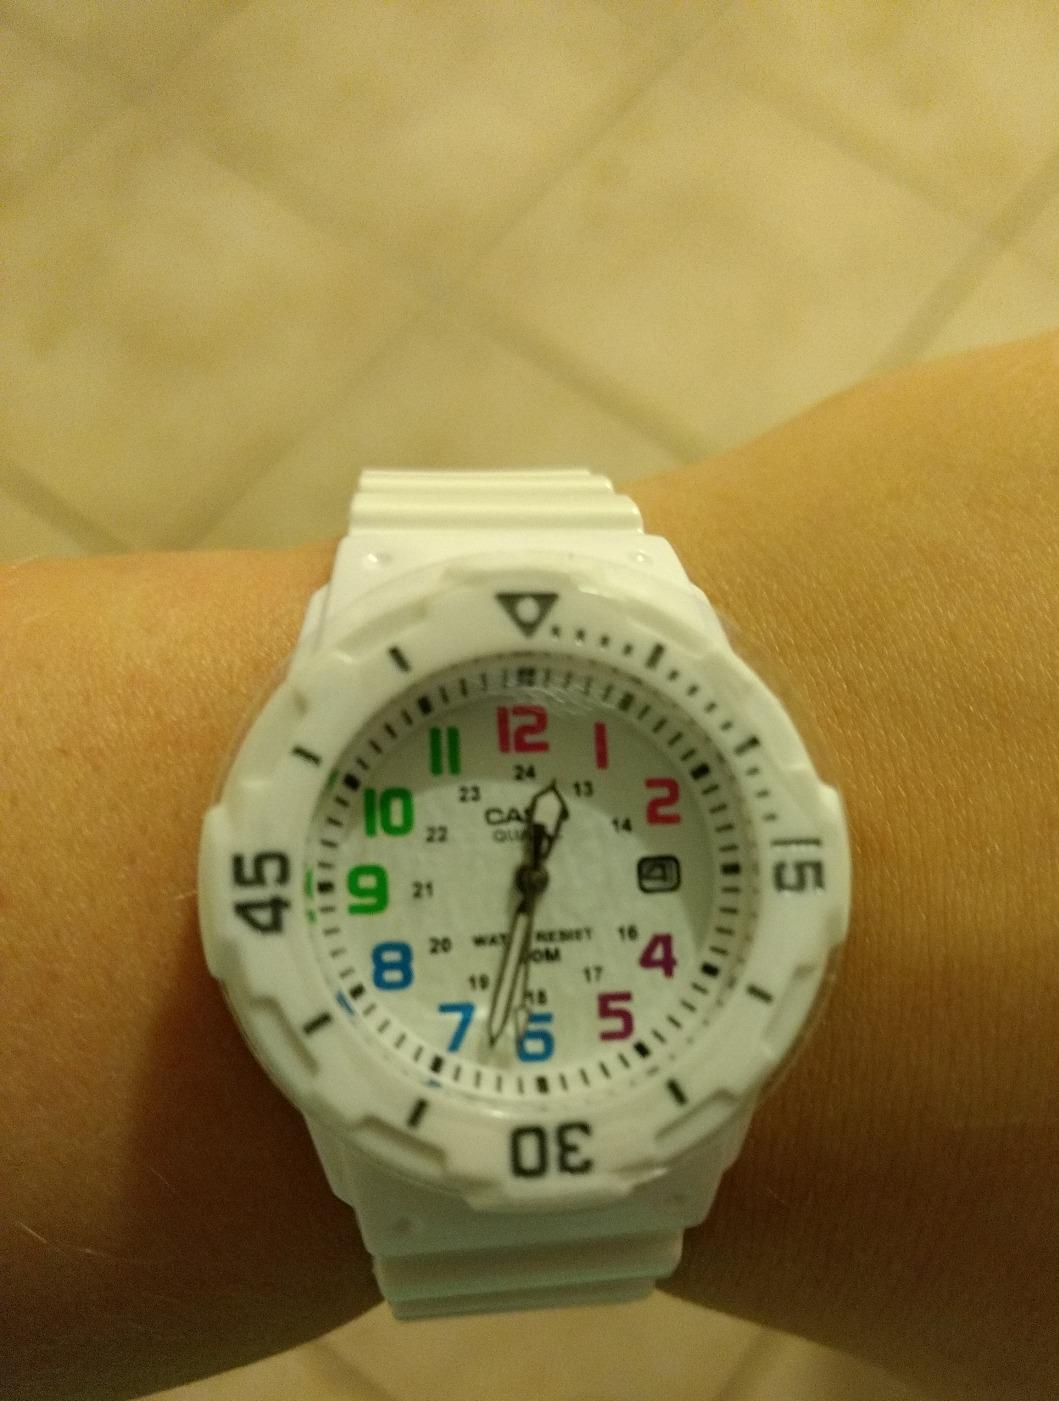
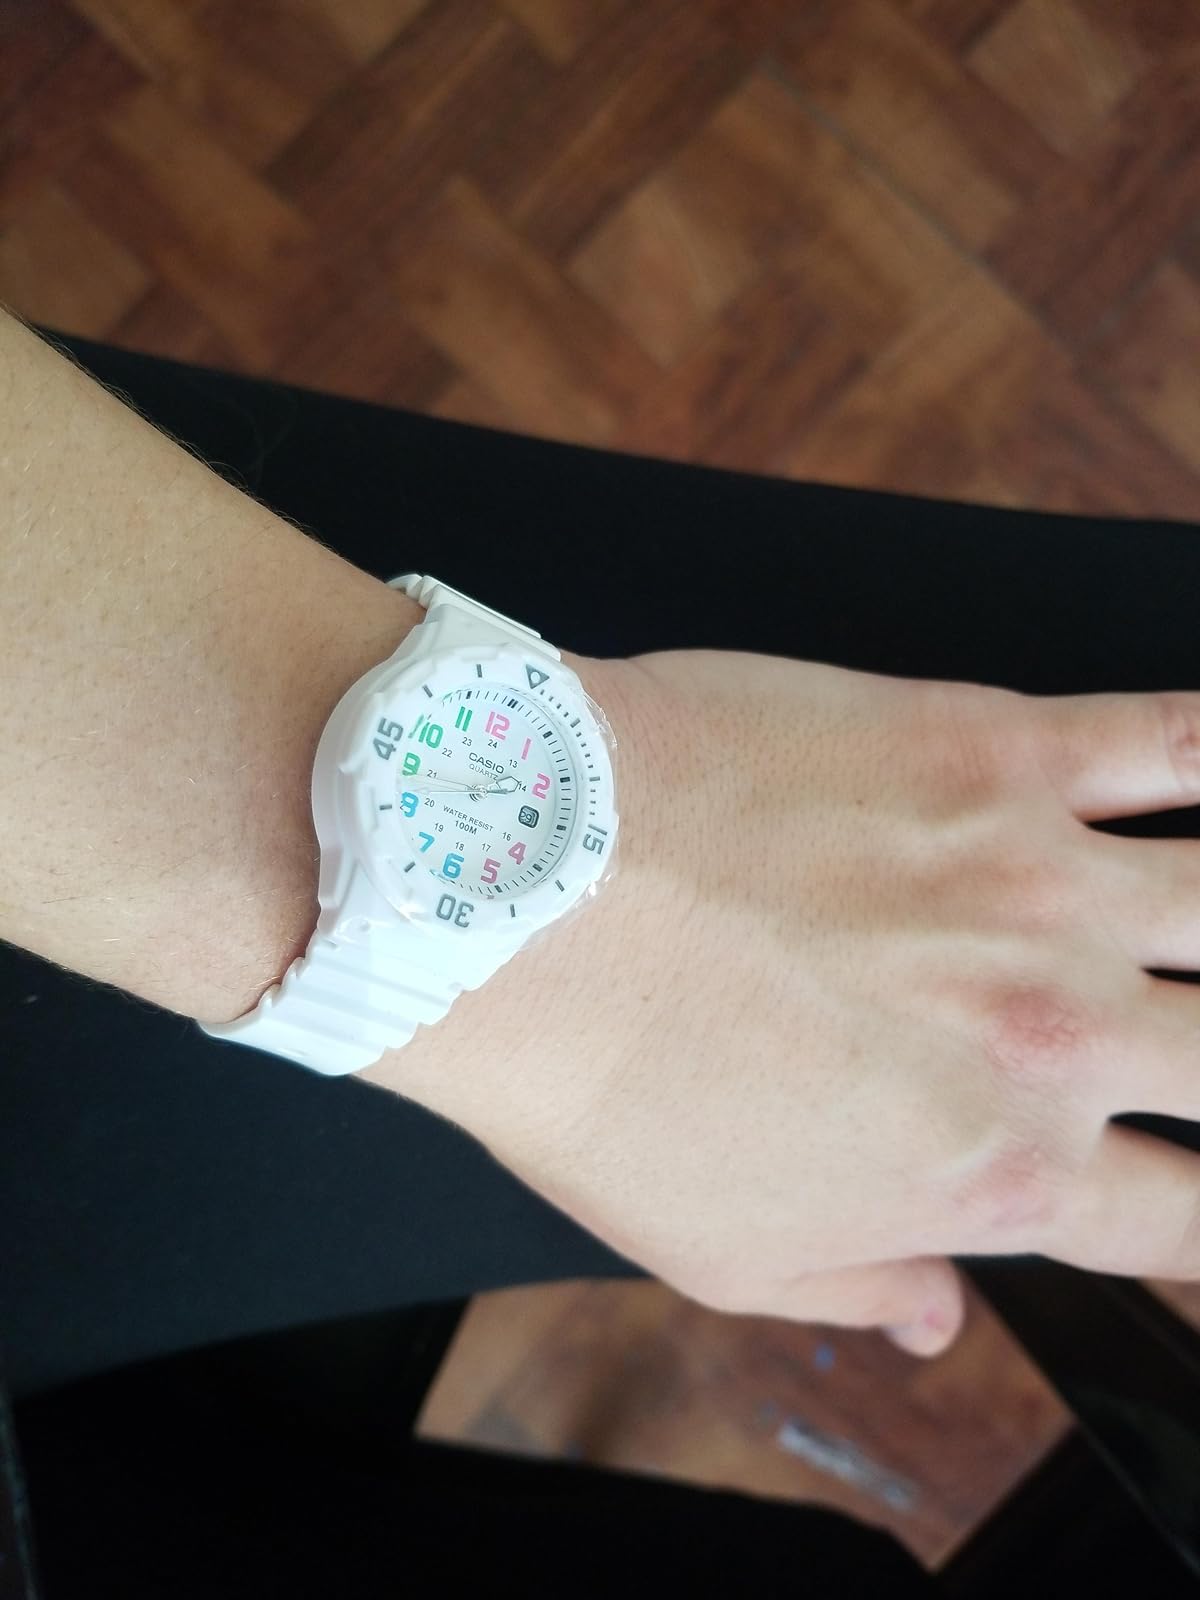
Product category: accessories_watch
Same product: yes